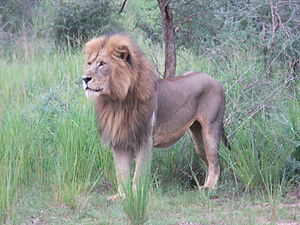
Congoløve
Han i Murchison Falls
Han i Murchison Falls
Congoløve eller nordøstlige Congoløve, også kendt som Uganda løve, blev foreslået som en løve underart fra det nordøstlige Belgisk Congo og den vestlige del af Uganda.